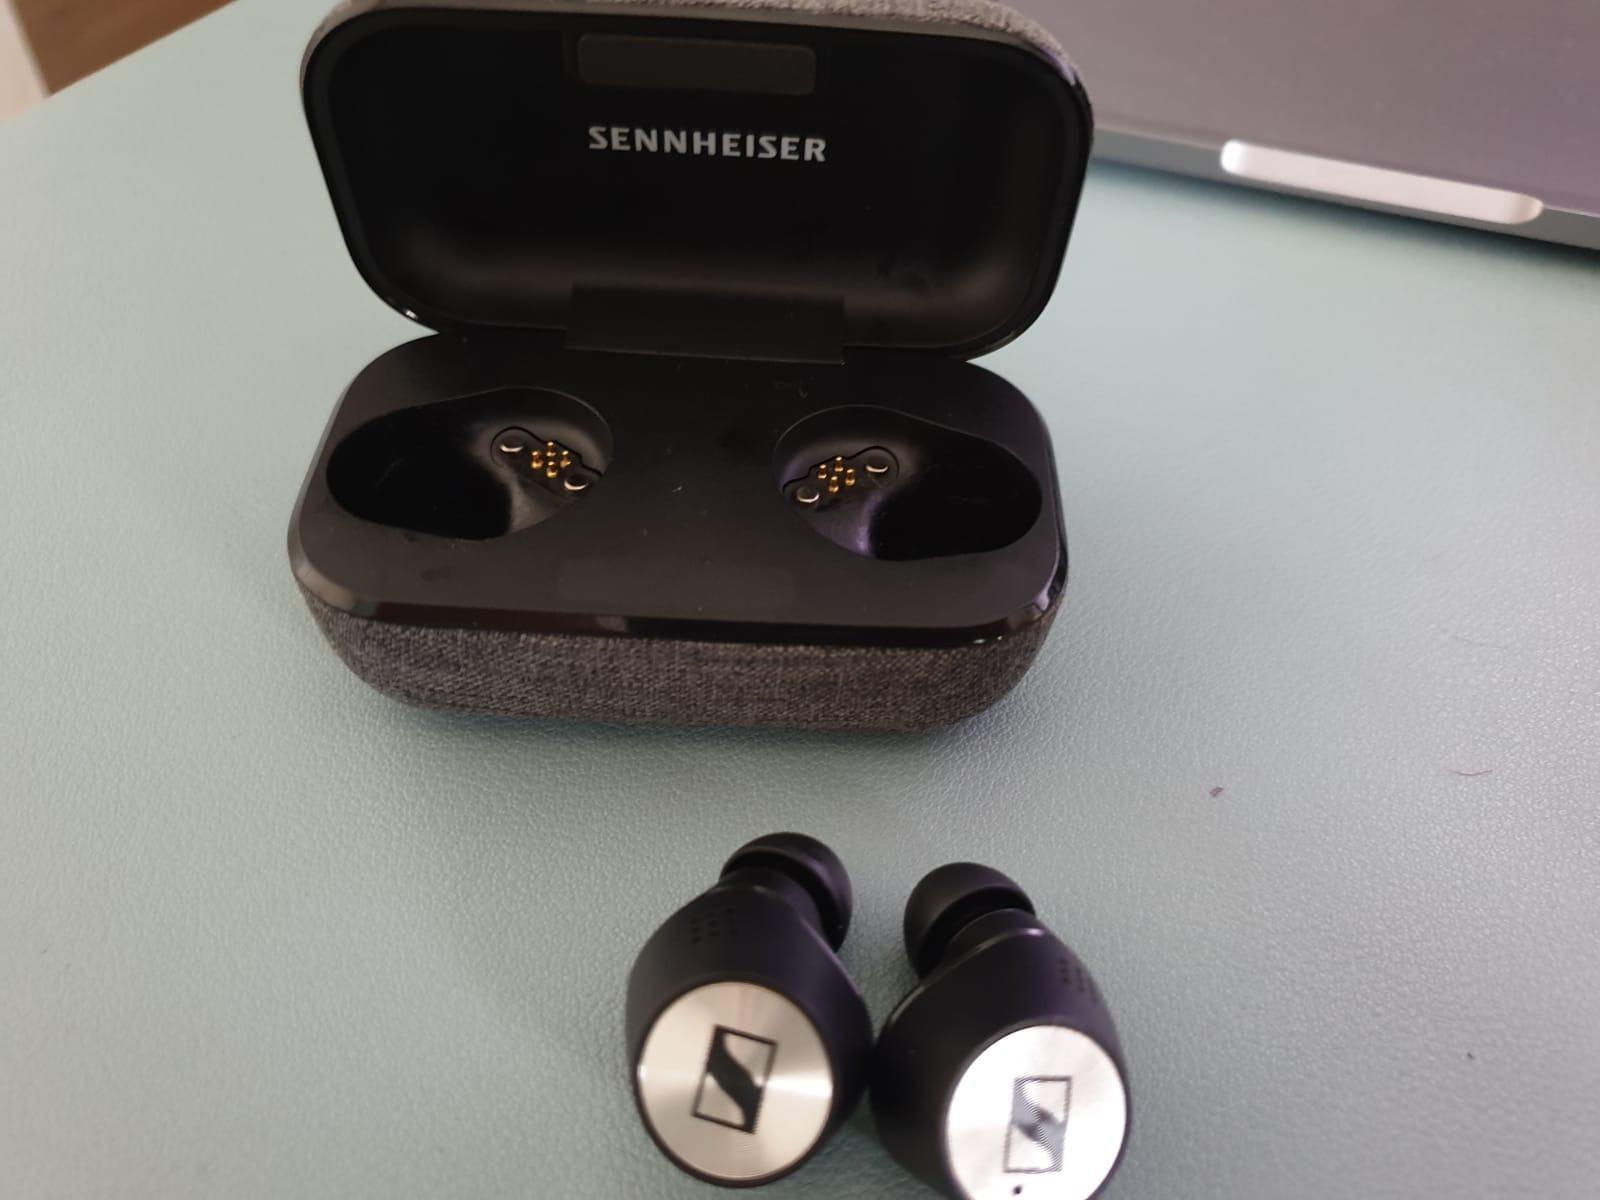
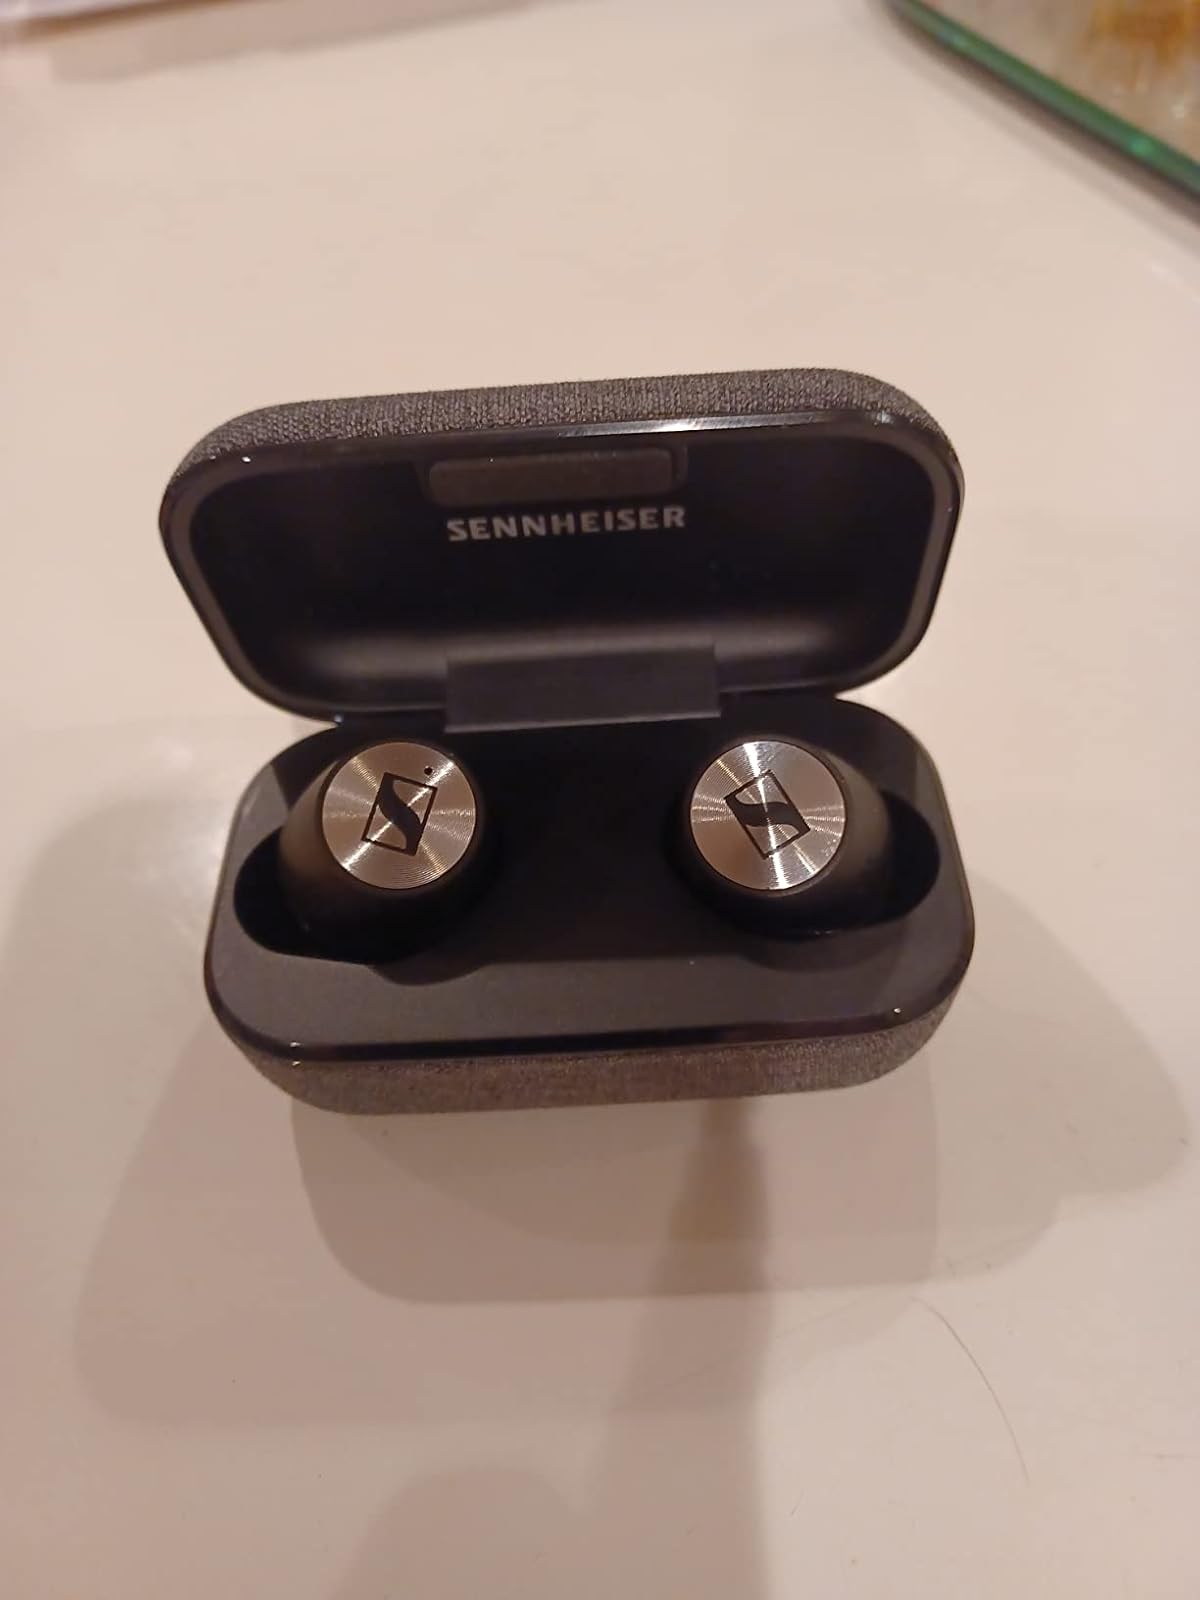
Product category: earbuds
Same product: yes